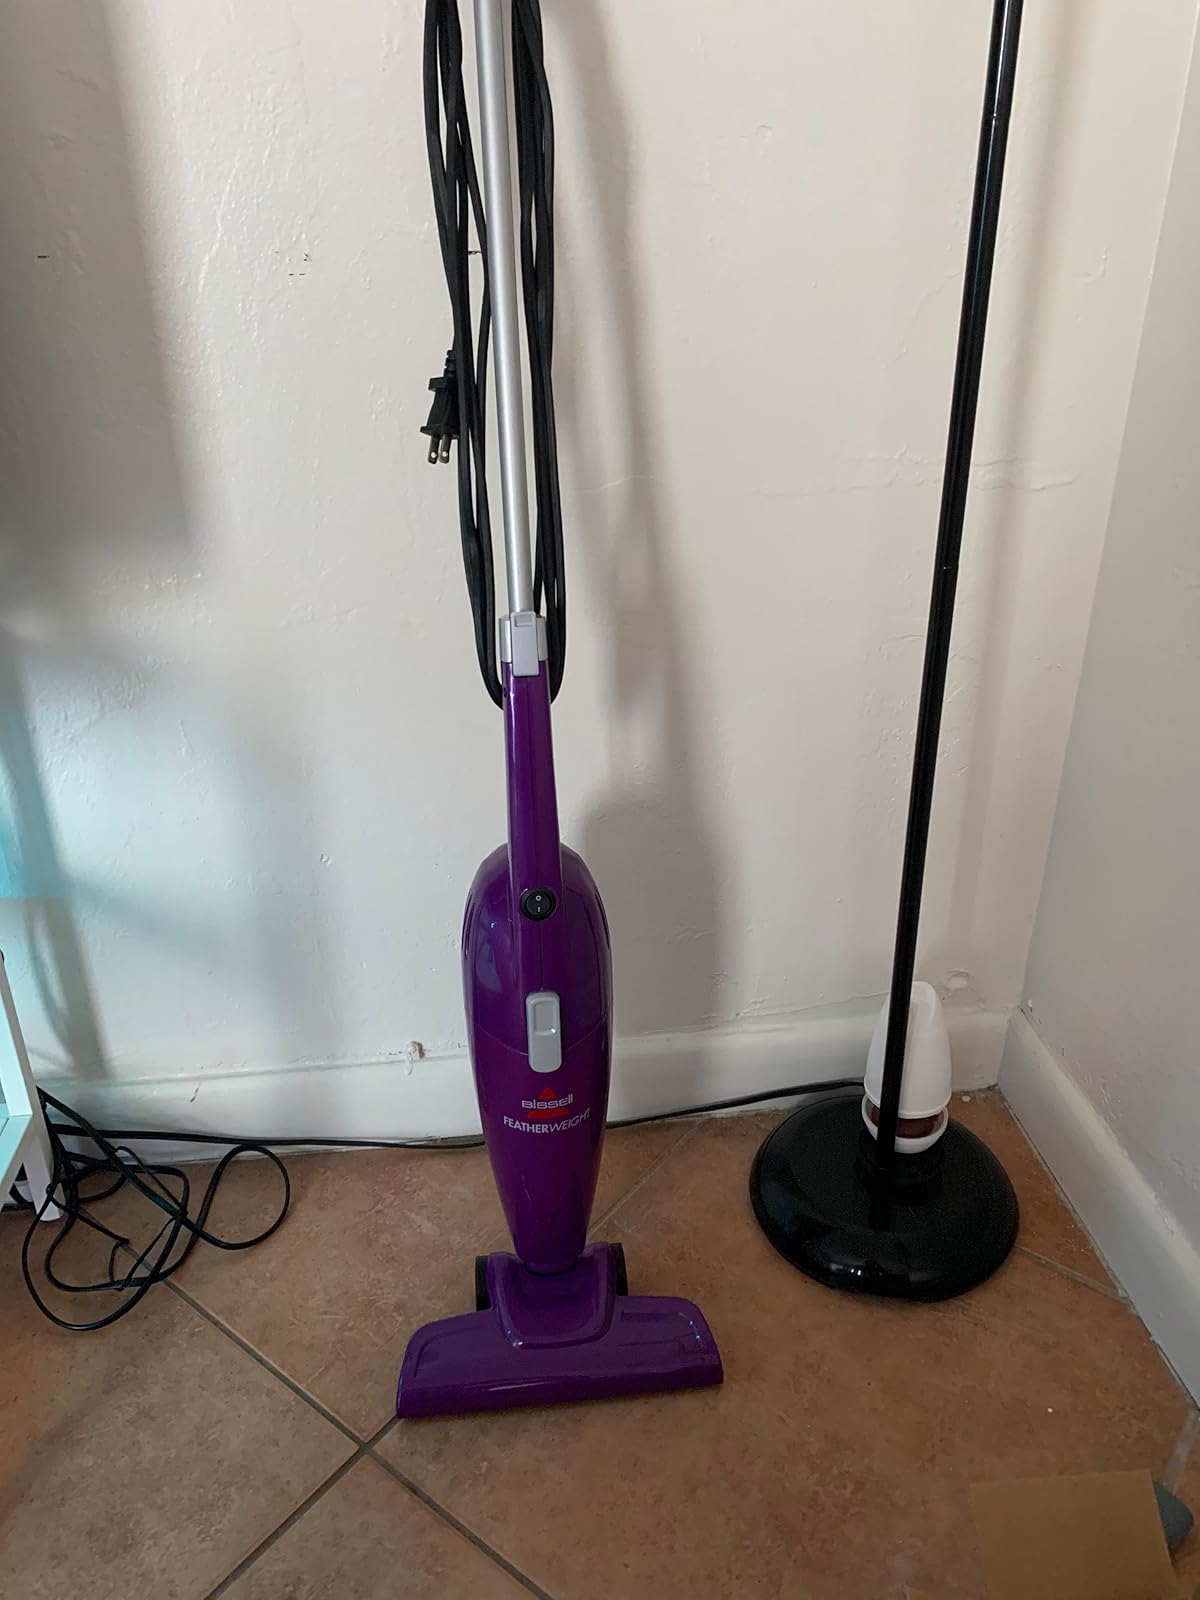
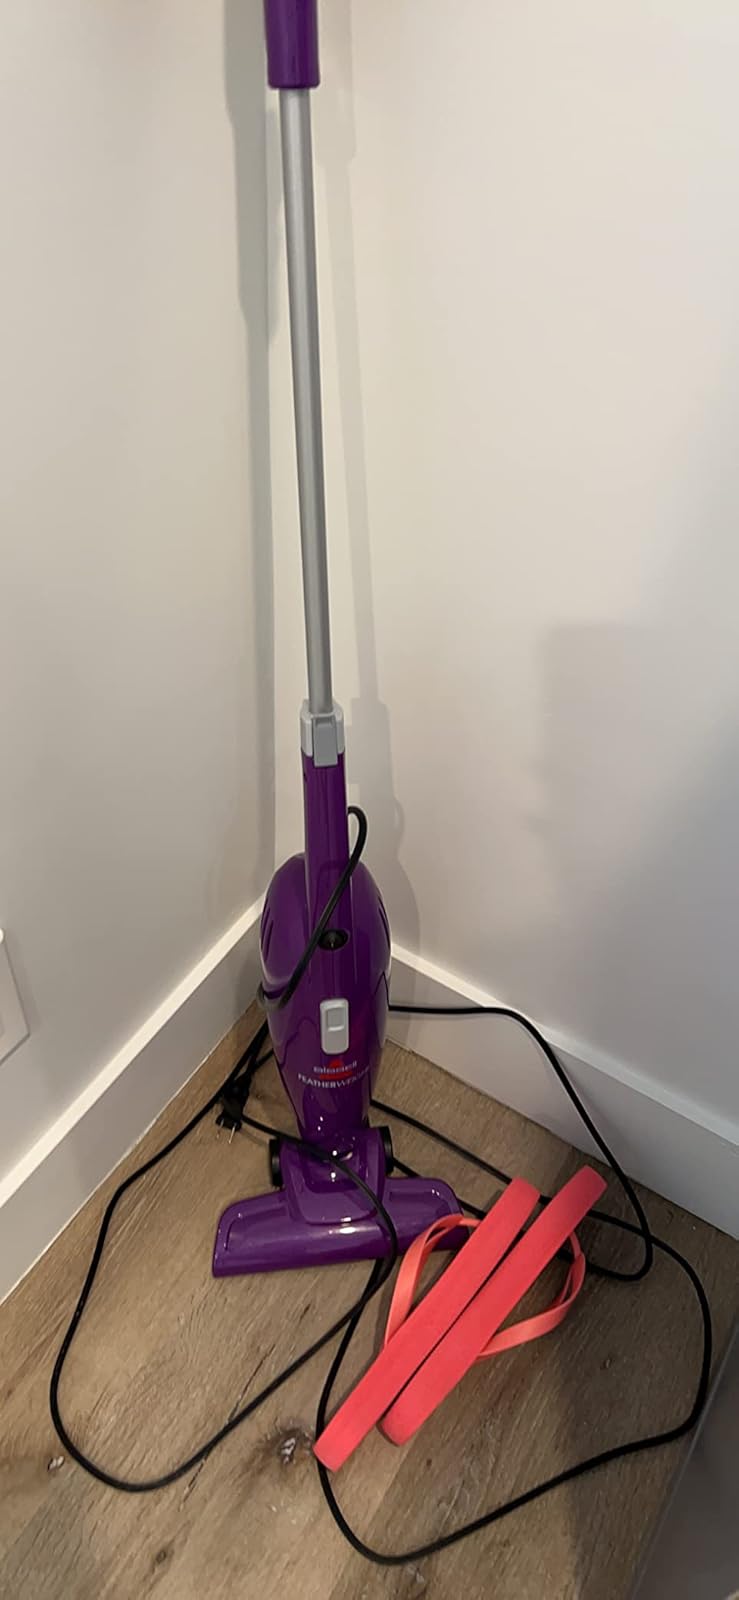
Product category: items_vacuum
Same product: yes